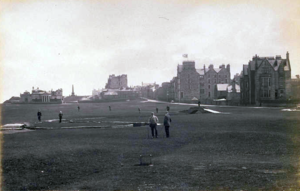
Le Old Course à St Andrews est l'un des plus anciens parcours de golf dans le monde et le plus ancien à survivre en Écosse. Le Old Course est un parcours public établi sur un terrain public à St Andrews, comté de Fife, en Écosse et est géré en fidéicommis par le St Andrews Trust en vertu d'un acte du Parlement. Le club house du Royal and Ancient Golf Club of St Andrews est établi à côté du premier tee. Bien qu'on puisse penser que le R&A est le propriétaire du parcours, il n'est en fait qu'un des nombreux clubs disposant de privilèges de jeux sur le parcours qu'ils partagent avec tout un chacun.
Le golf est un sport de précision se jouant en plein air, qui consiste à envoyer une balle dans un trou à l'aide de clubs. Le but du jeu consiste à effectuer, sur un parcours défini, le moins de coups possible. Précision, endurance, technicité, concentration sont des qualités primordiales pour cette activité.